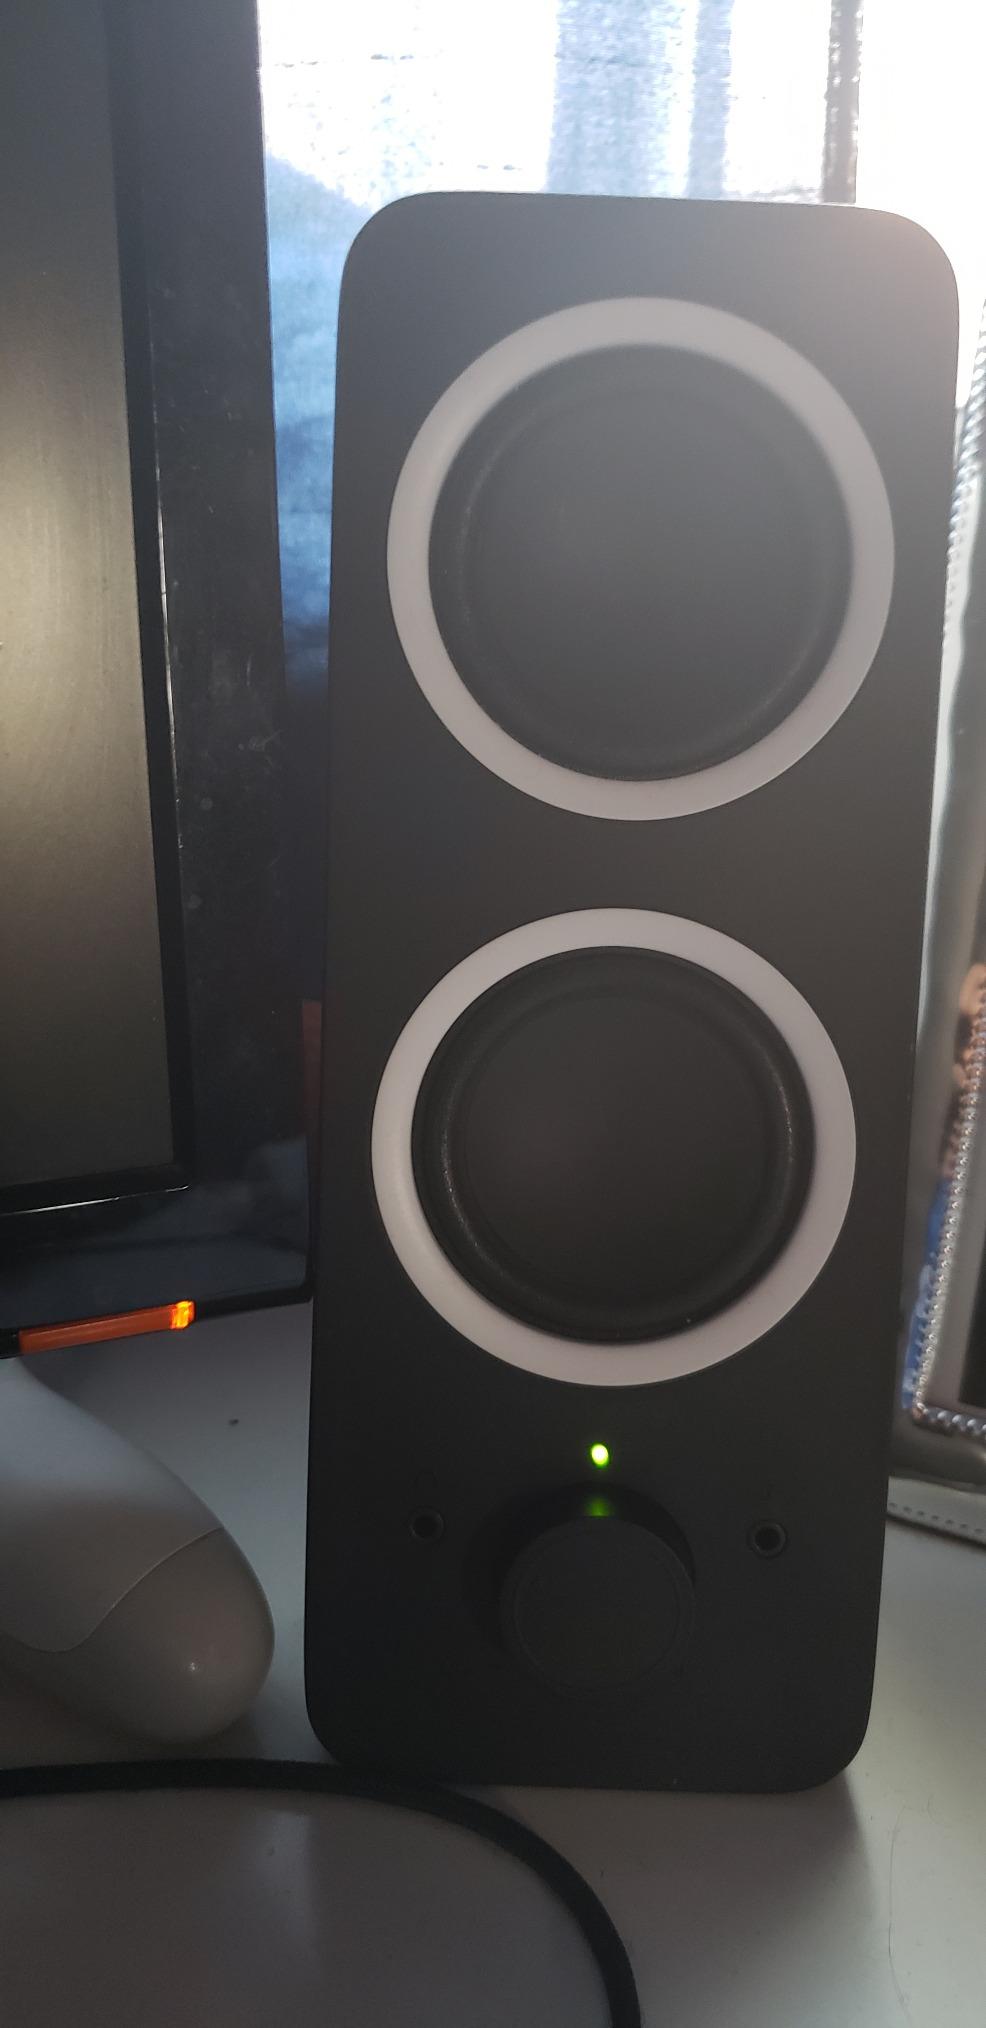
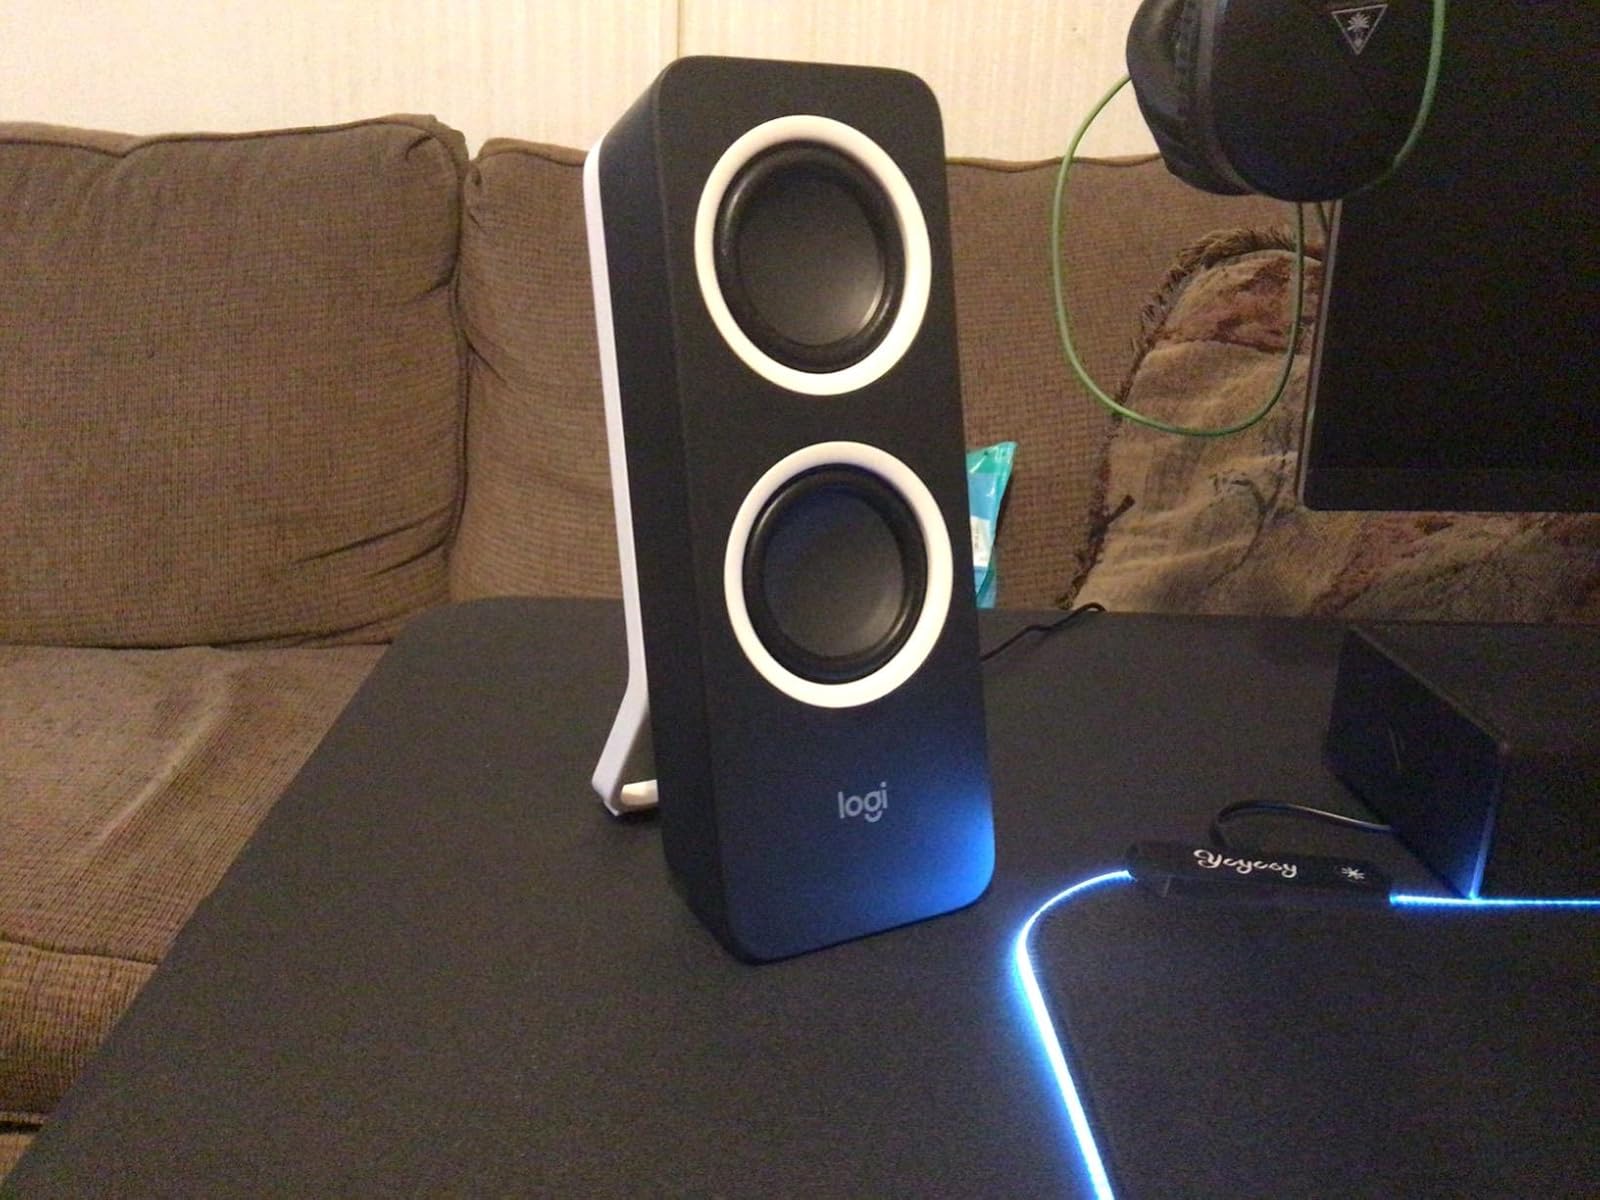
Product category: speaker
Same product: yes